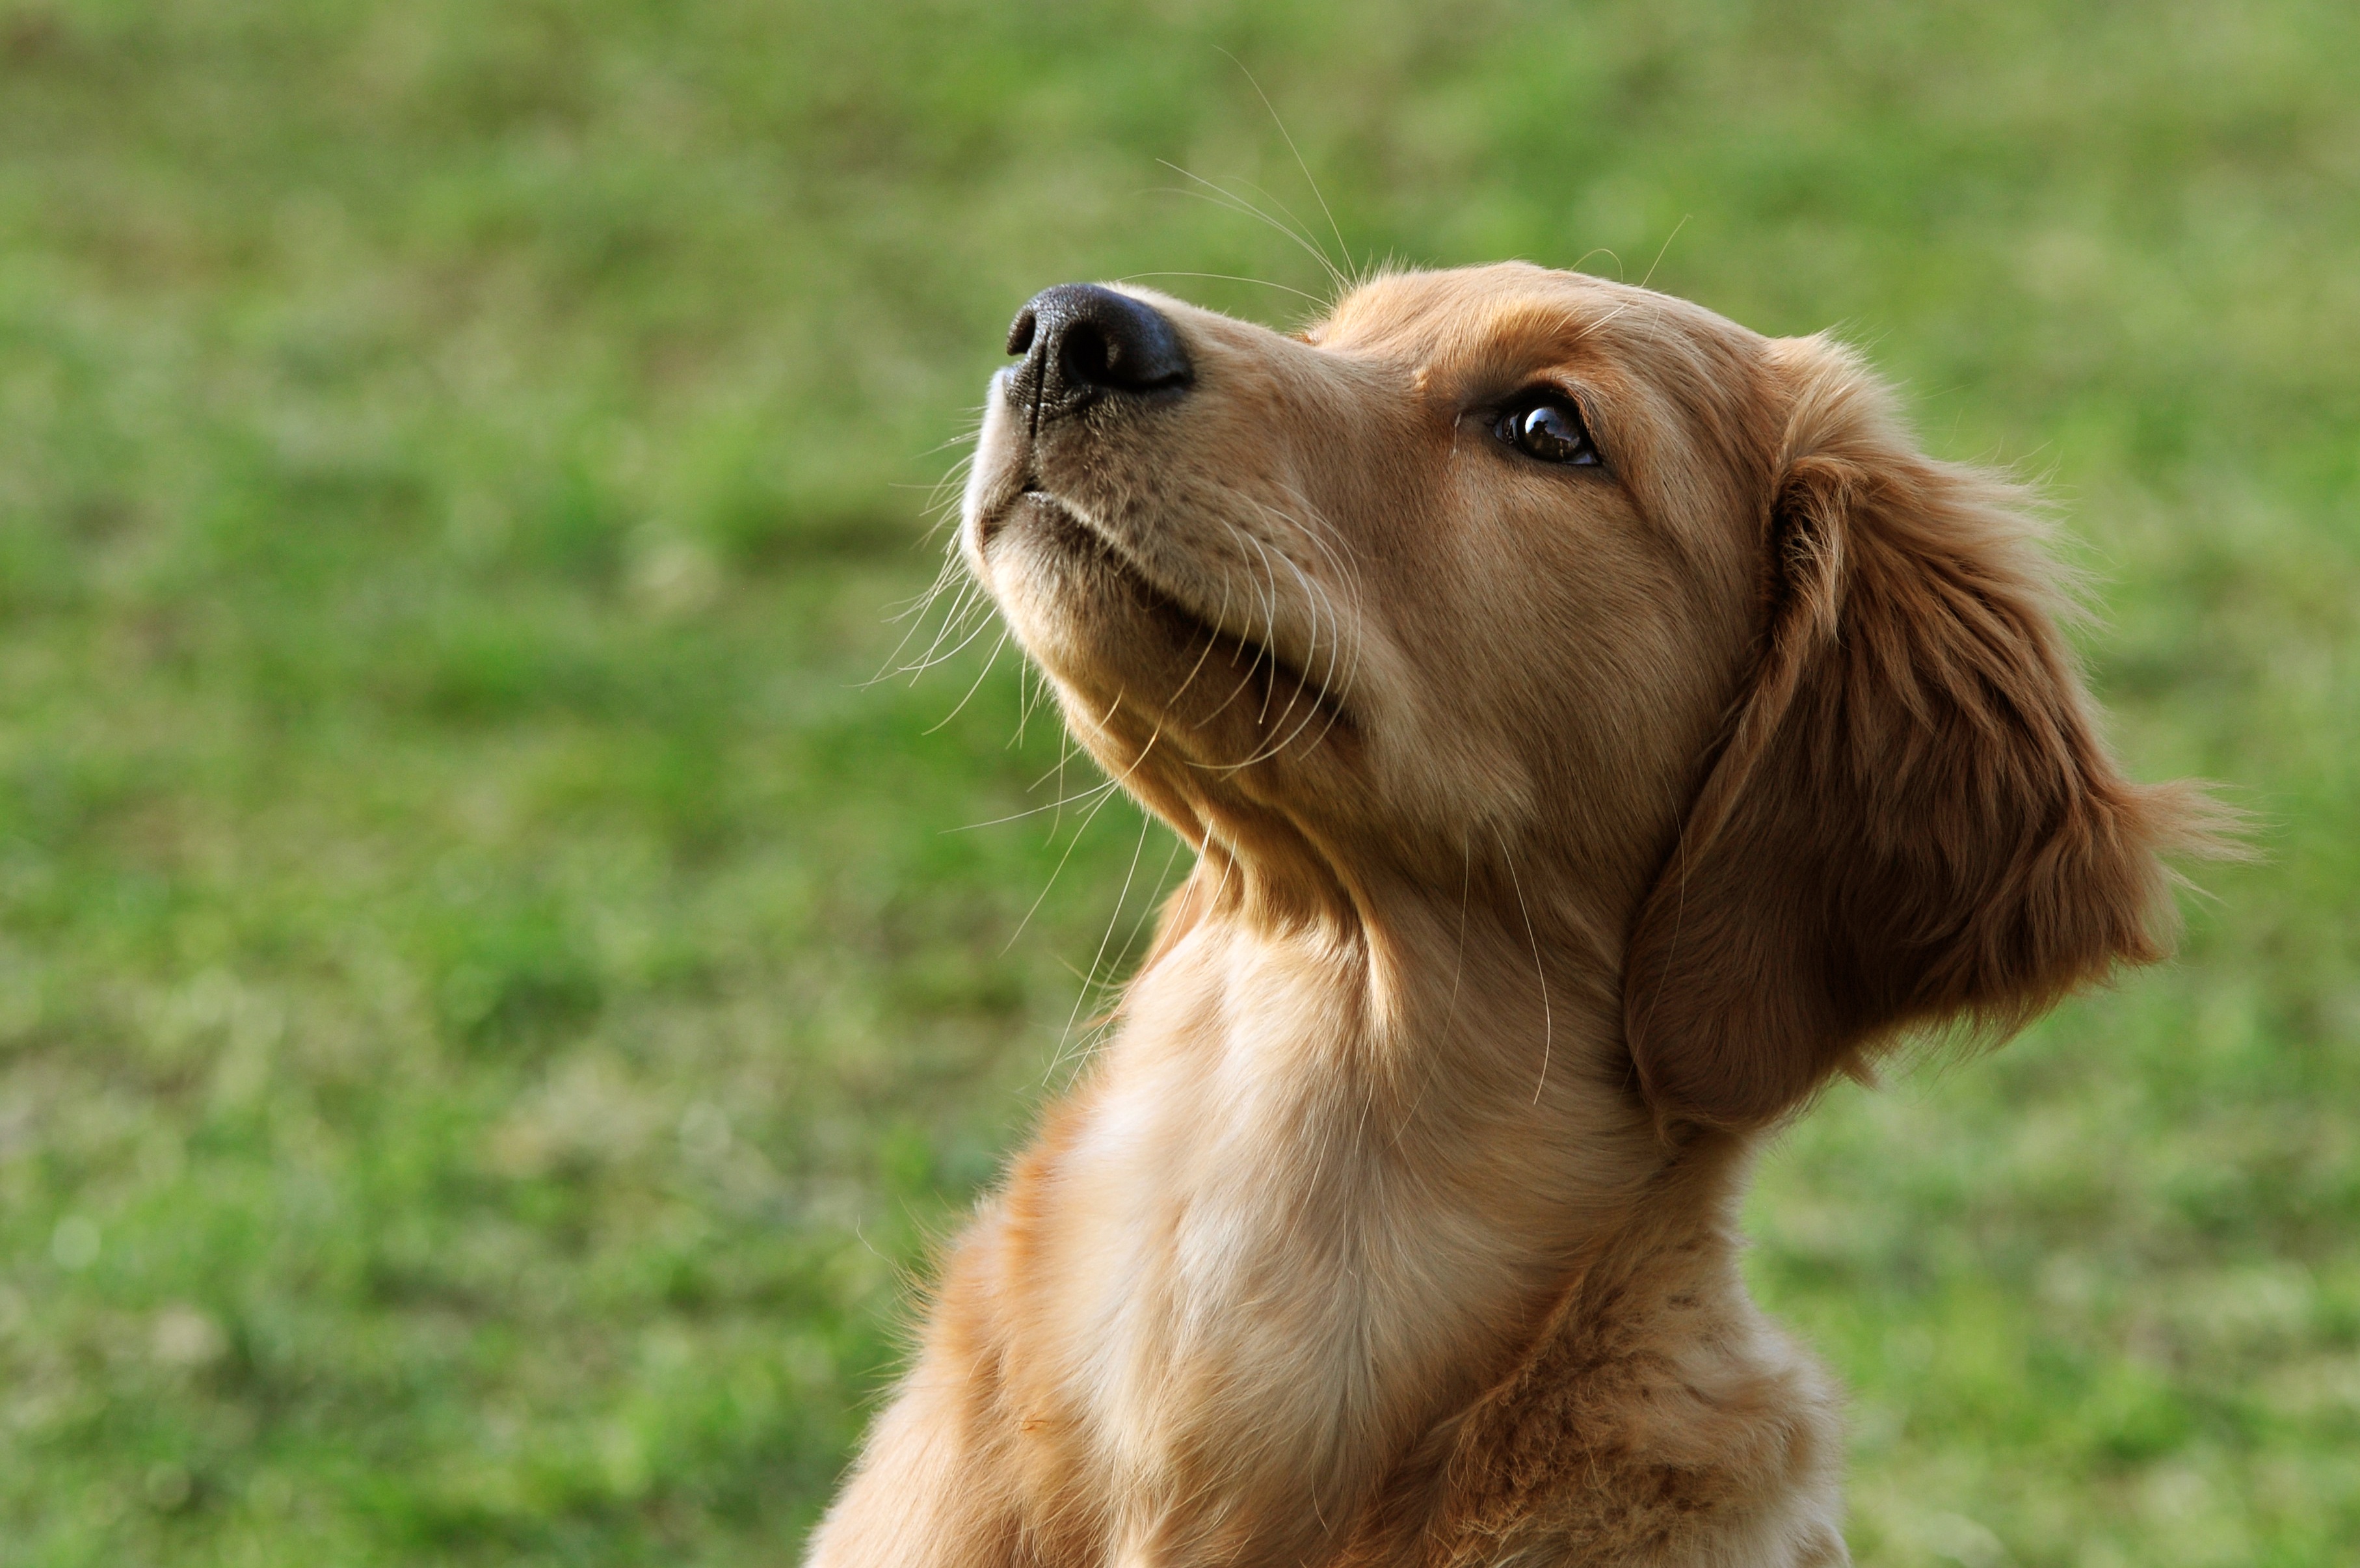
puppy, dog, animal, portrait, mammal, spaniel, golden retriever, vertebrate, dog breed, retriever, dog like mammal, carnivoran, english cocker spaniel, nova scotia duck tolling retriever